Command responsibility

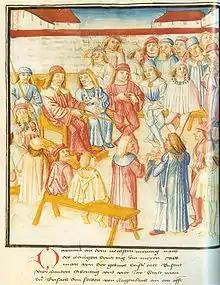
Command responsibility: The war-crimes trial of the Knight Hagenbach..

In the practice of international law, command responsibility (also superior responsibility) is the legal doctrine of hierarchical accountability for war crimes, whereby a commanding officer (military) and a superior officer (civil) are legally responsible for the war crimes and the crimes against humanity committed by his subordinates; thus, a commanding officer always is accountable for the acts of commission and the acts of omission of his soldiers.